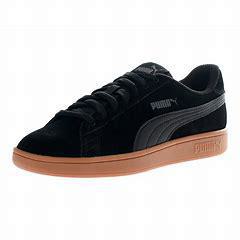
Brand: Puma
Model: Smash V2